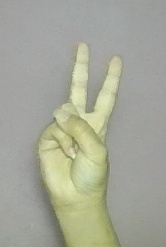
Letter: taa